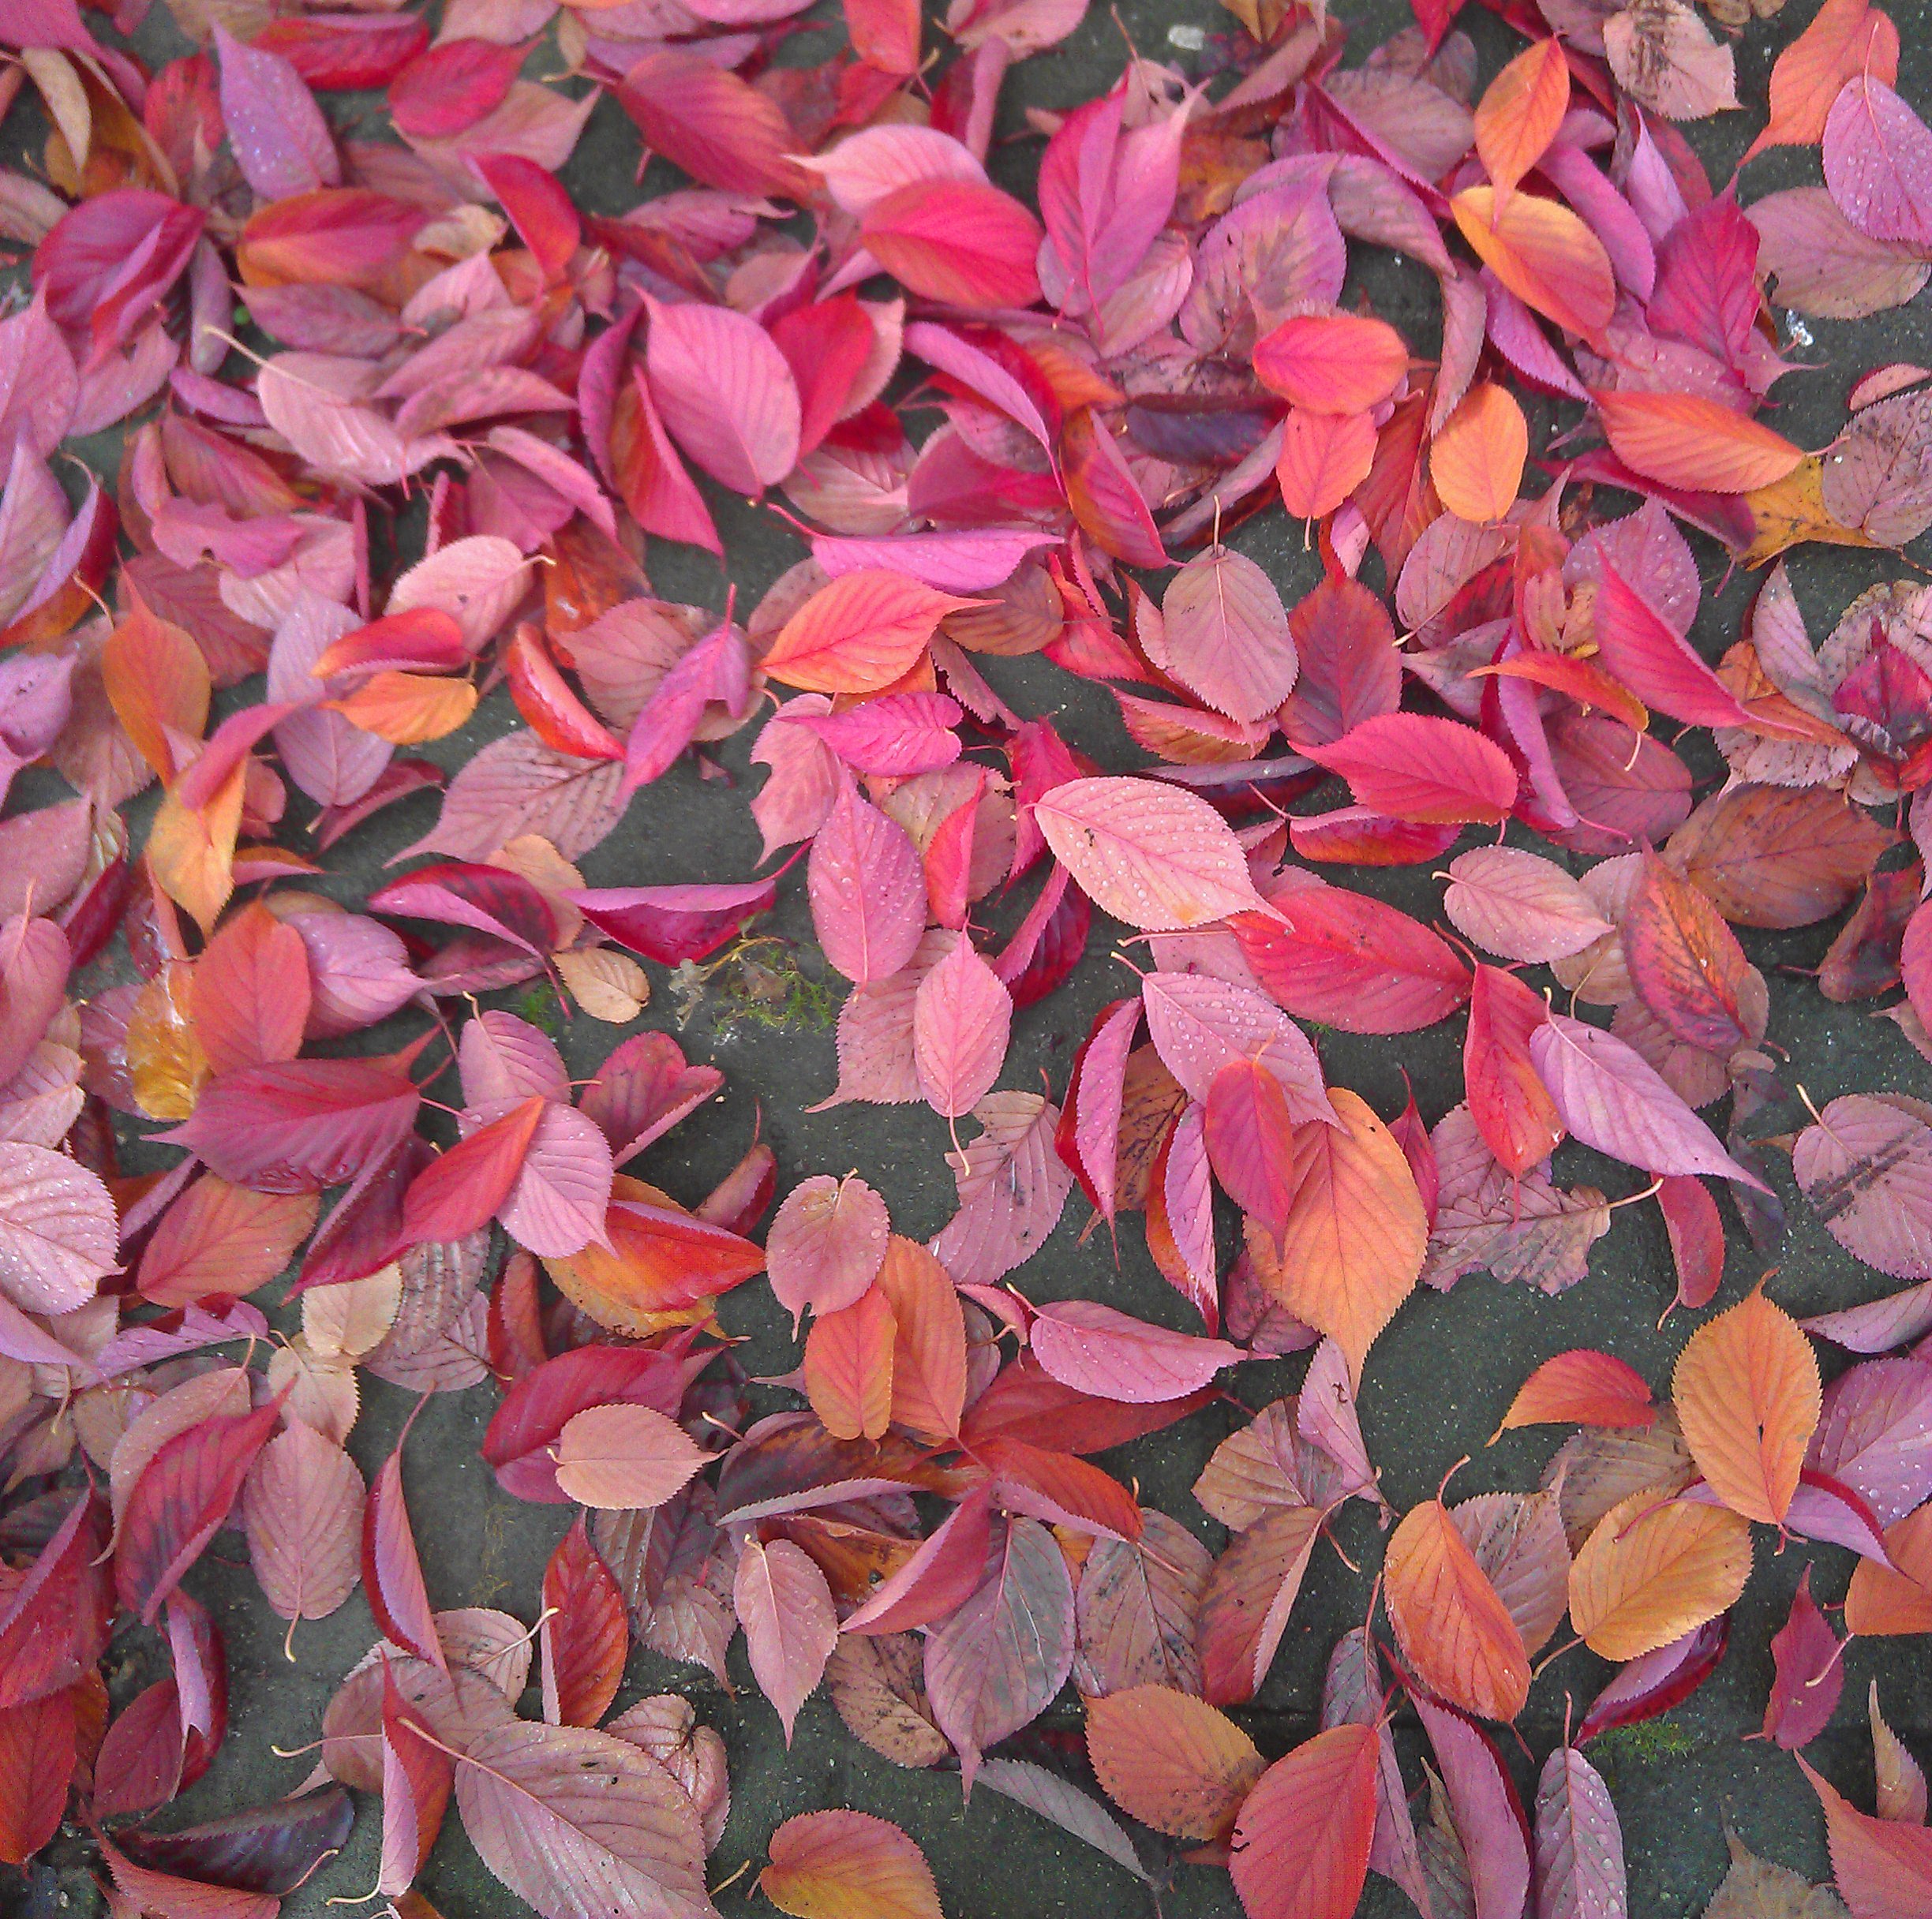
tree, branch, plant, ground, leaf, flower, petal, red, autumn, botany, pink, flora, leaves, shrub, fallen, autumn leaves, flowering plant, annual plant, land plant